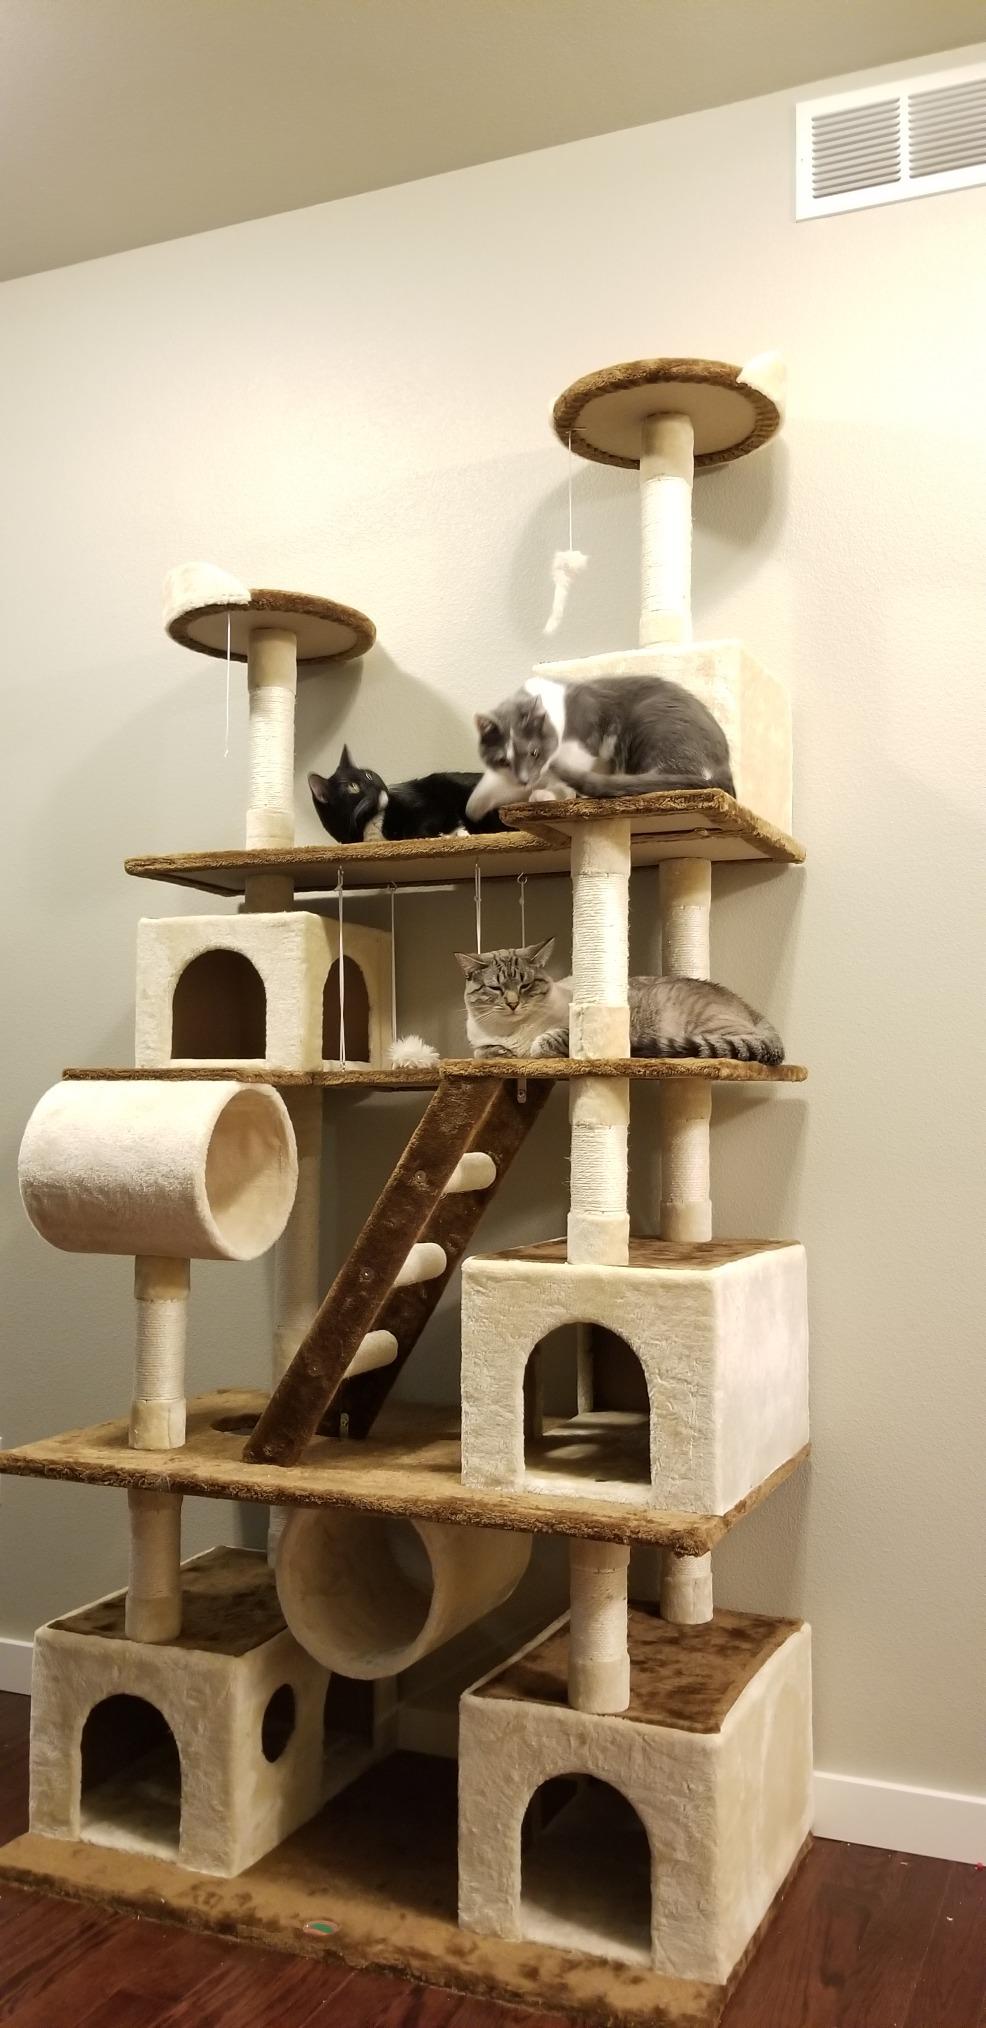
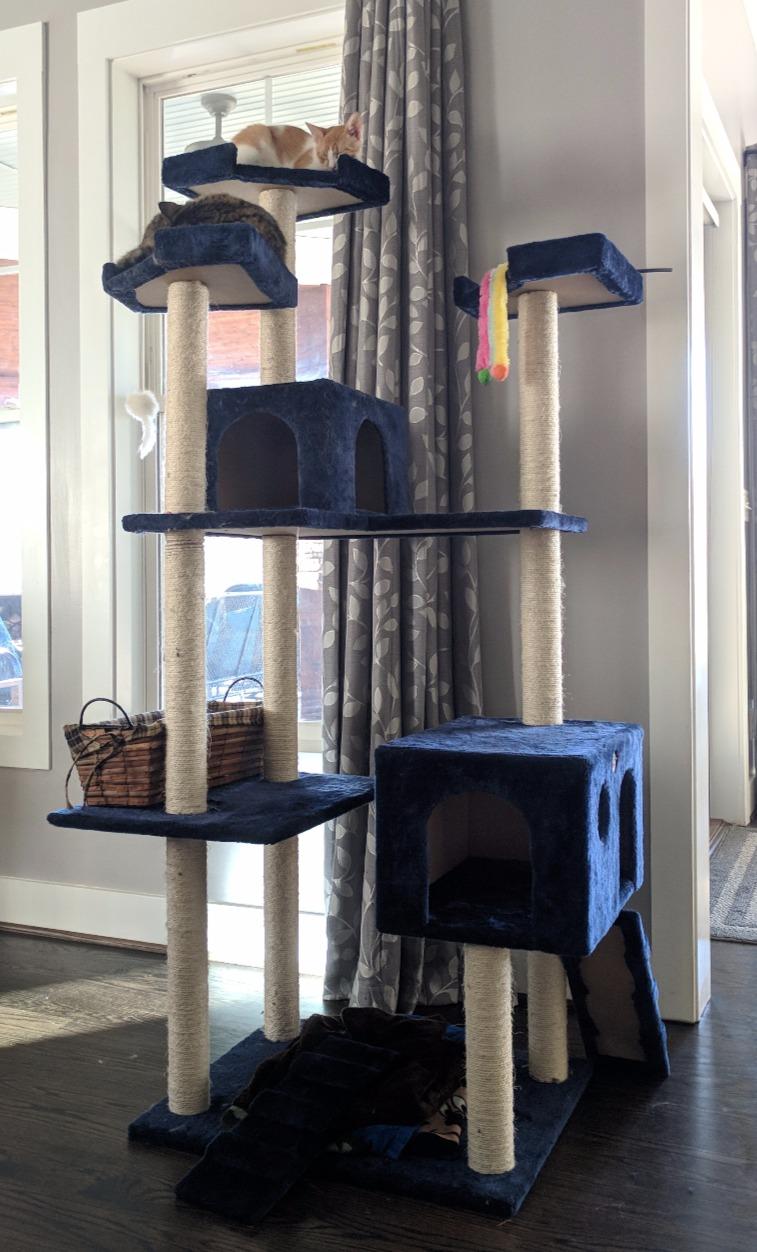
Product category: items_cat tree
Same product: no